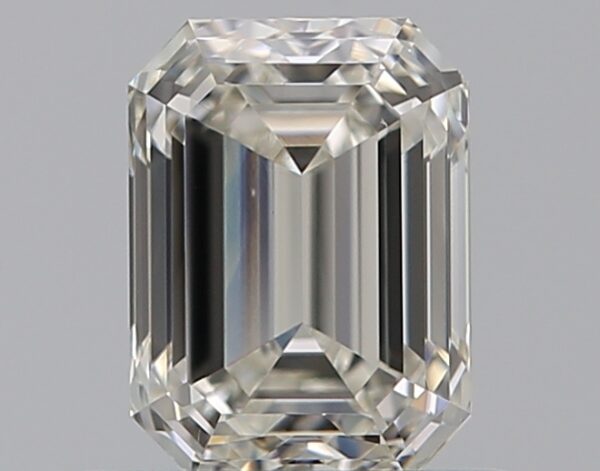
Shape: emerald
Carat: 0.63
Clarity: VS1
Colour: I
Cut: EX
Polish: VG
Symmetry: VG
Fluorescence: ST
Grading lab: GIA
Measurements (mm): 5.55 x 4.1 x 2.83